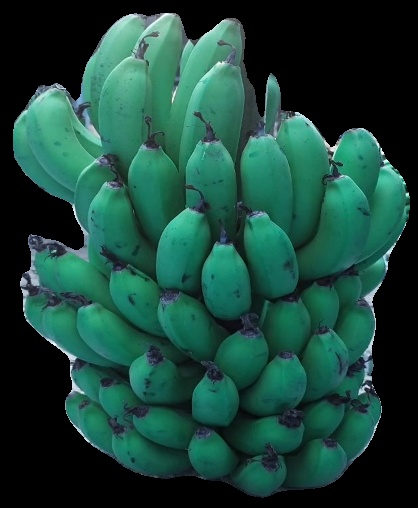
Variety: pachbale
Grade: grade2